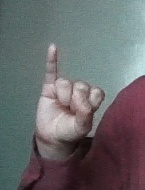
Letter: meem